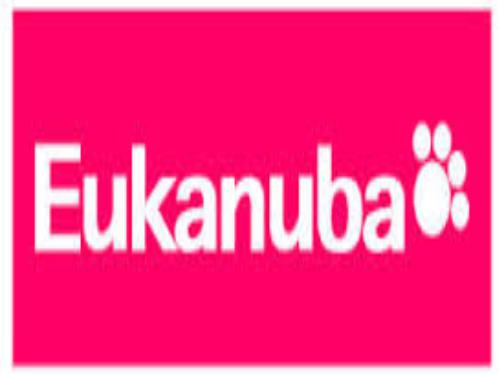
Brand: Eukanuba
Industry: Food